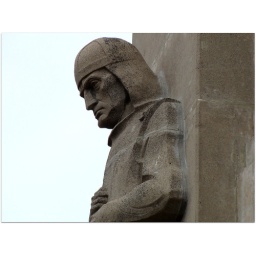
As seen on the historic Washburn water tower in Minneapolis, MN.